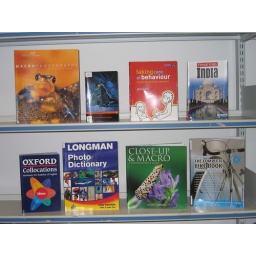
Move your mouse over each book cover and click on the link to search the library catalogue.